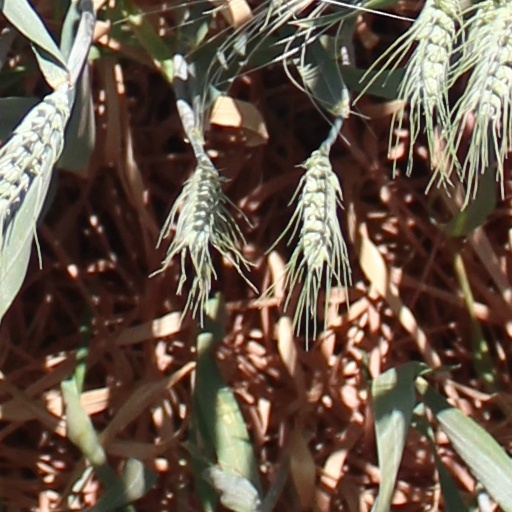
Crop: wheat